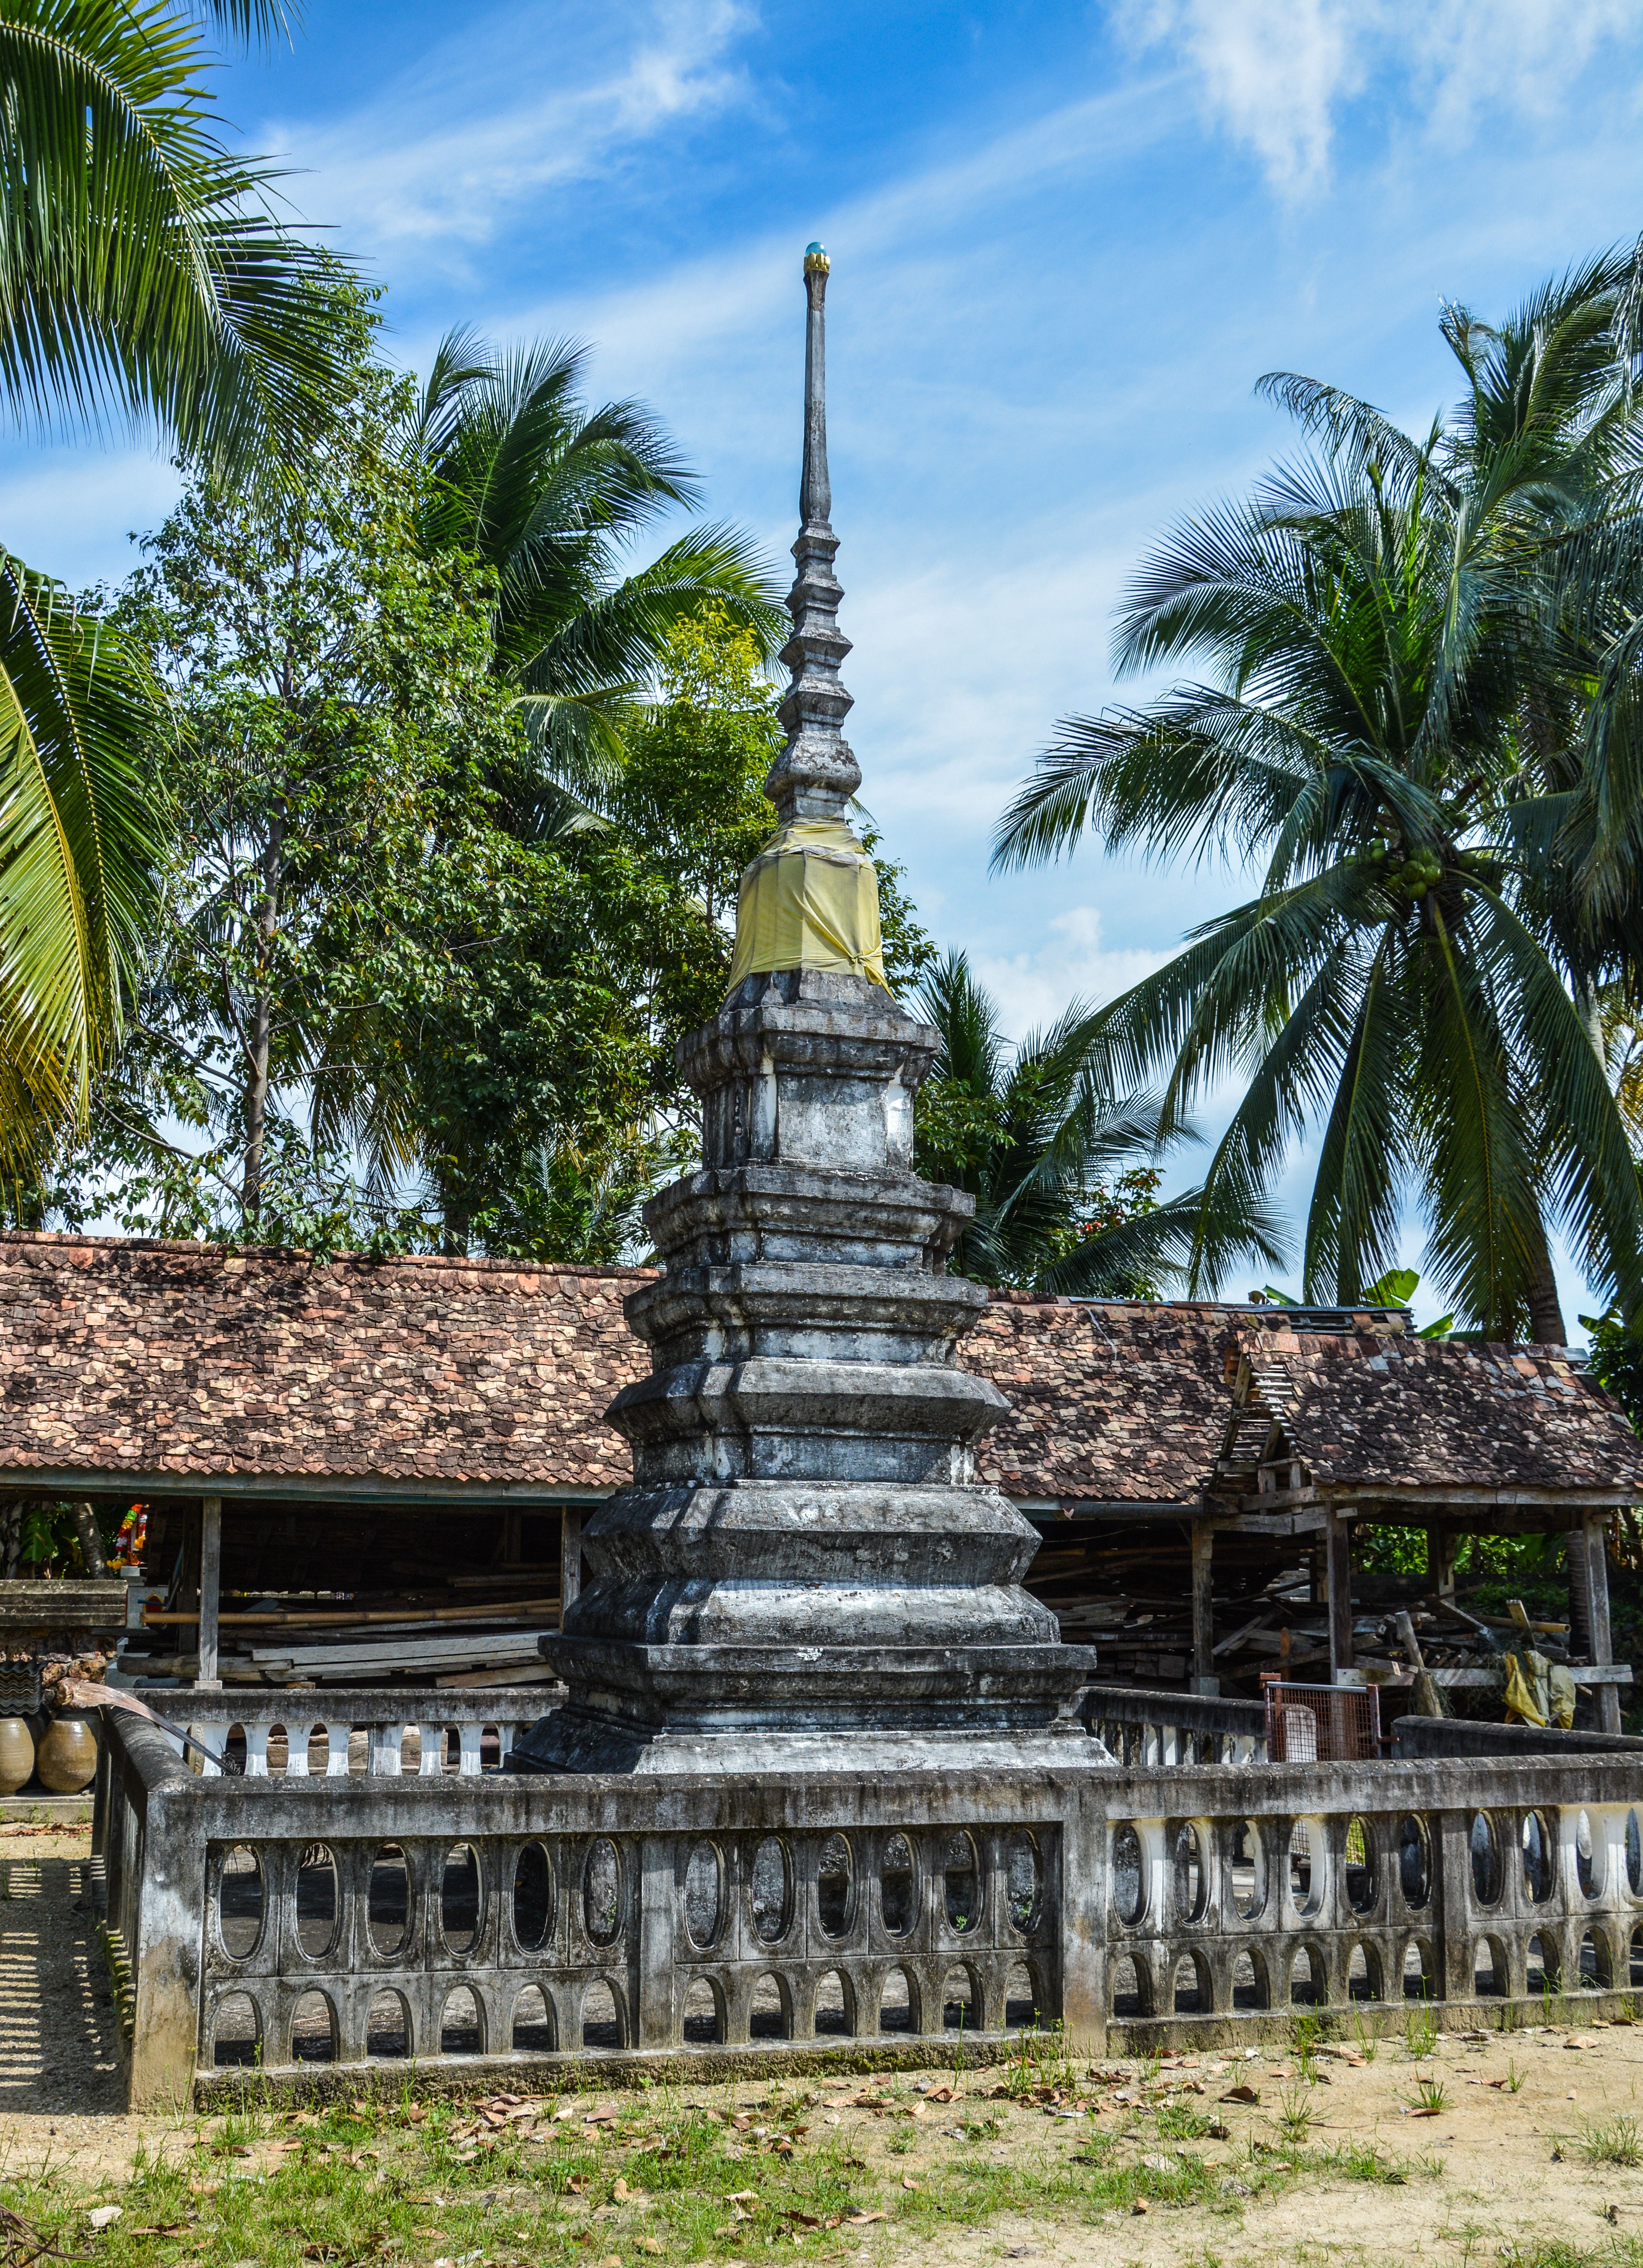
building, monument, vacation, travel, landmark, garden, tourism, place of worship, temple, ruins, wat, archaeological site, hindu temple, historic site, ancient history, wat tai ko yo, songkhla, ko yo, arecales, maya civilization